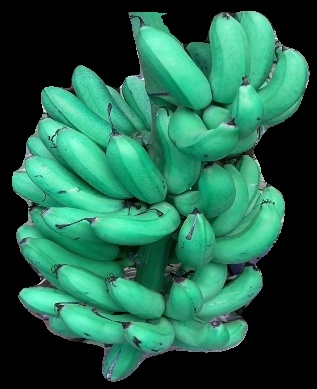
Variety: rasbale
Grade: grade1